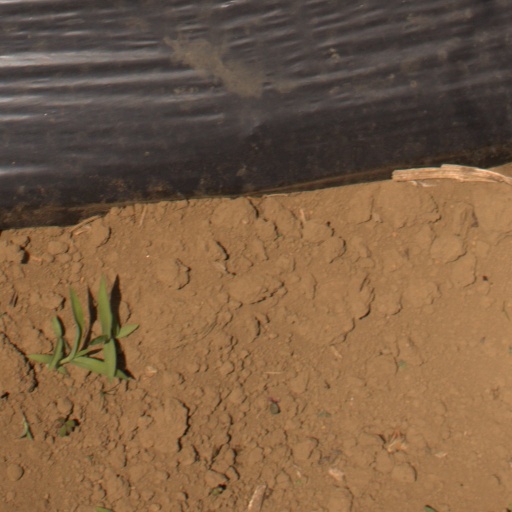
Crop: Jerusalem artichoke